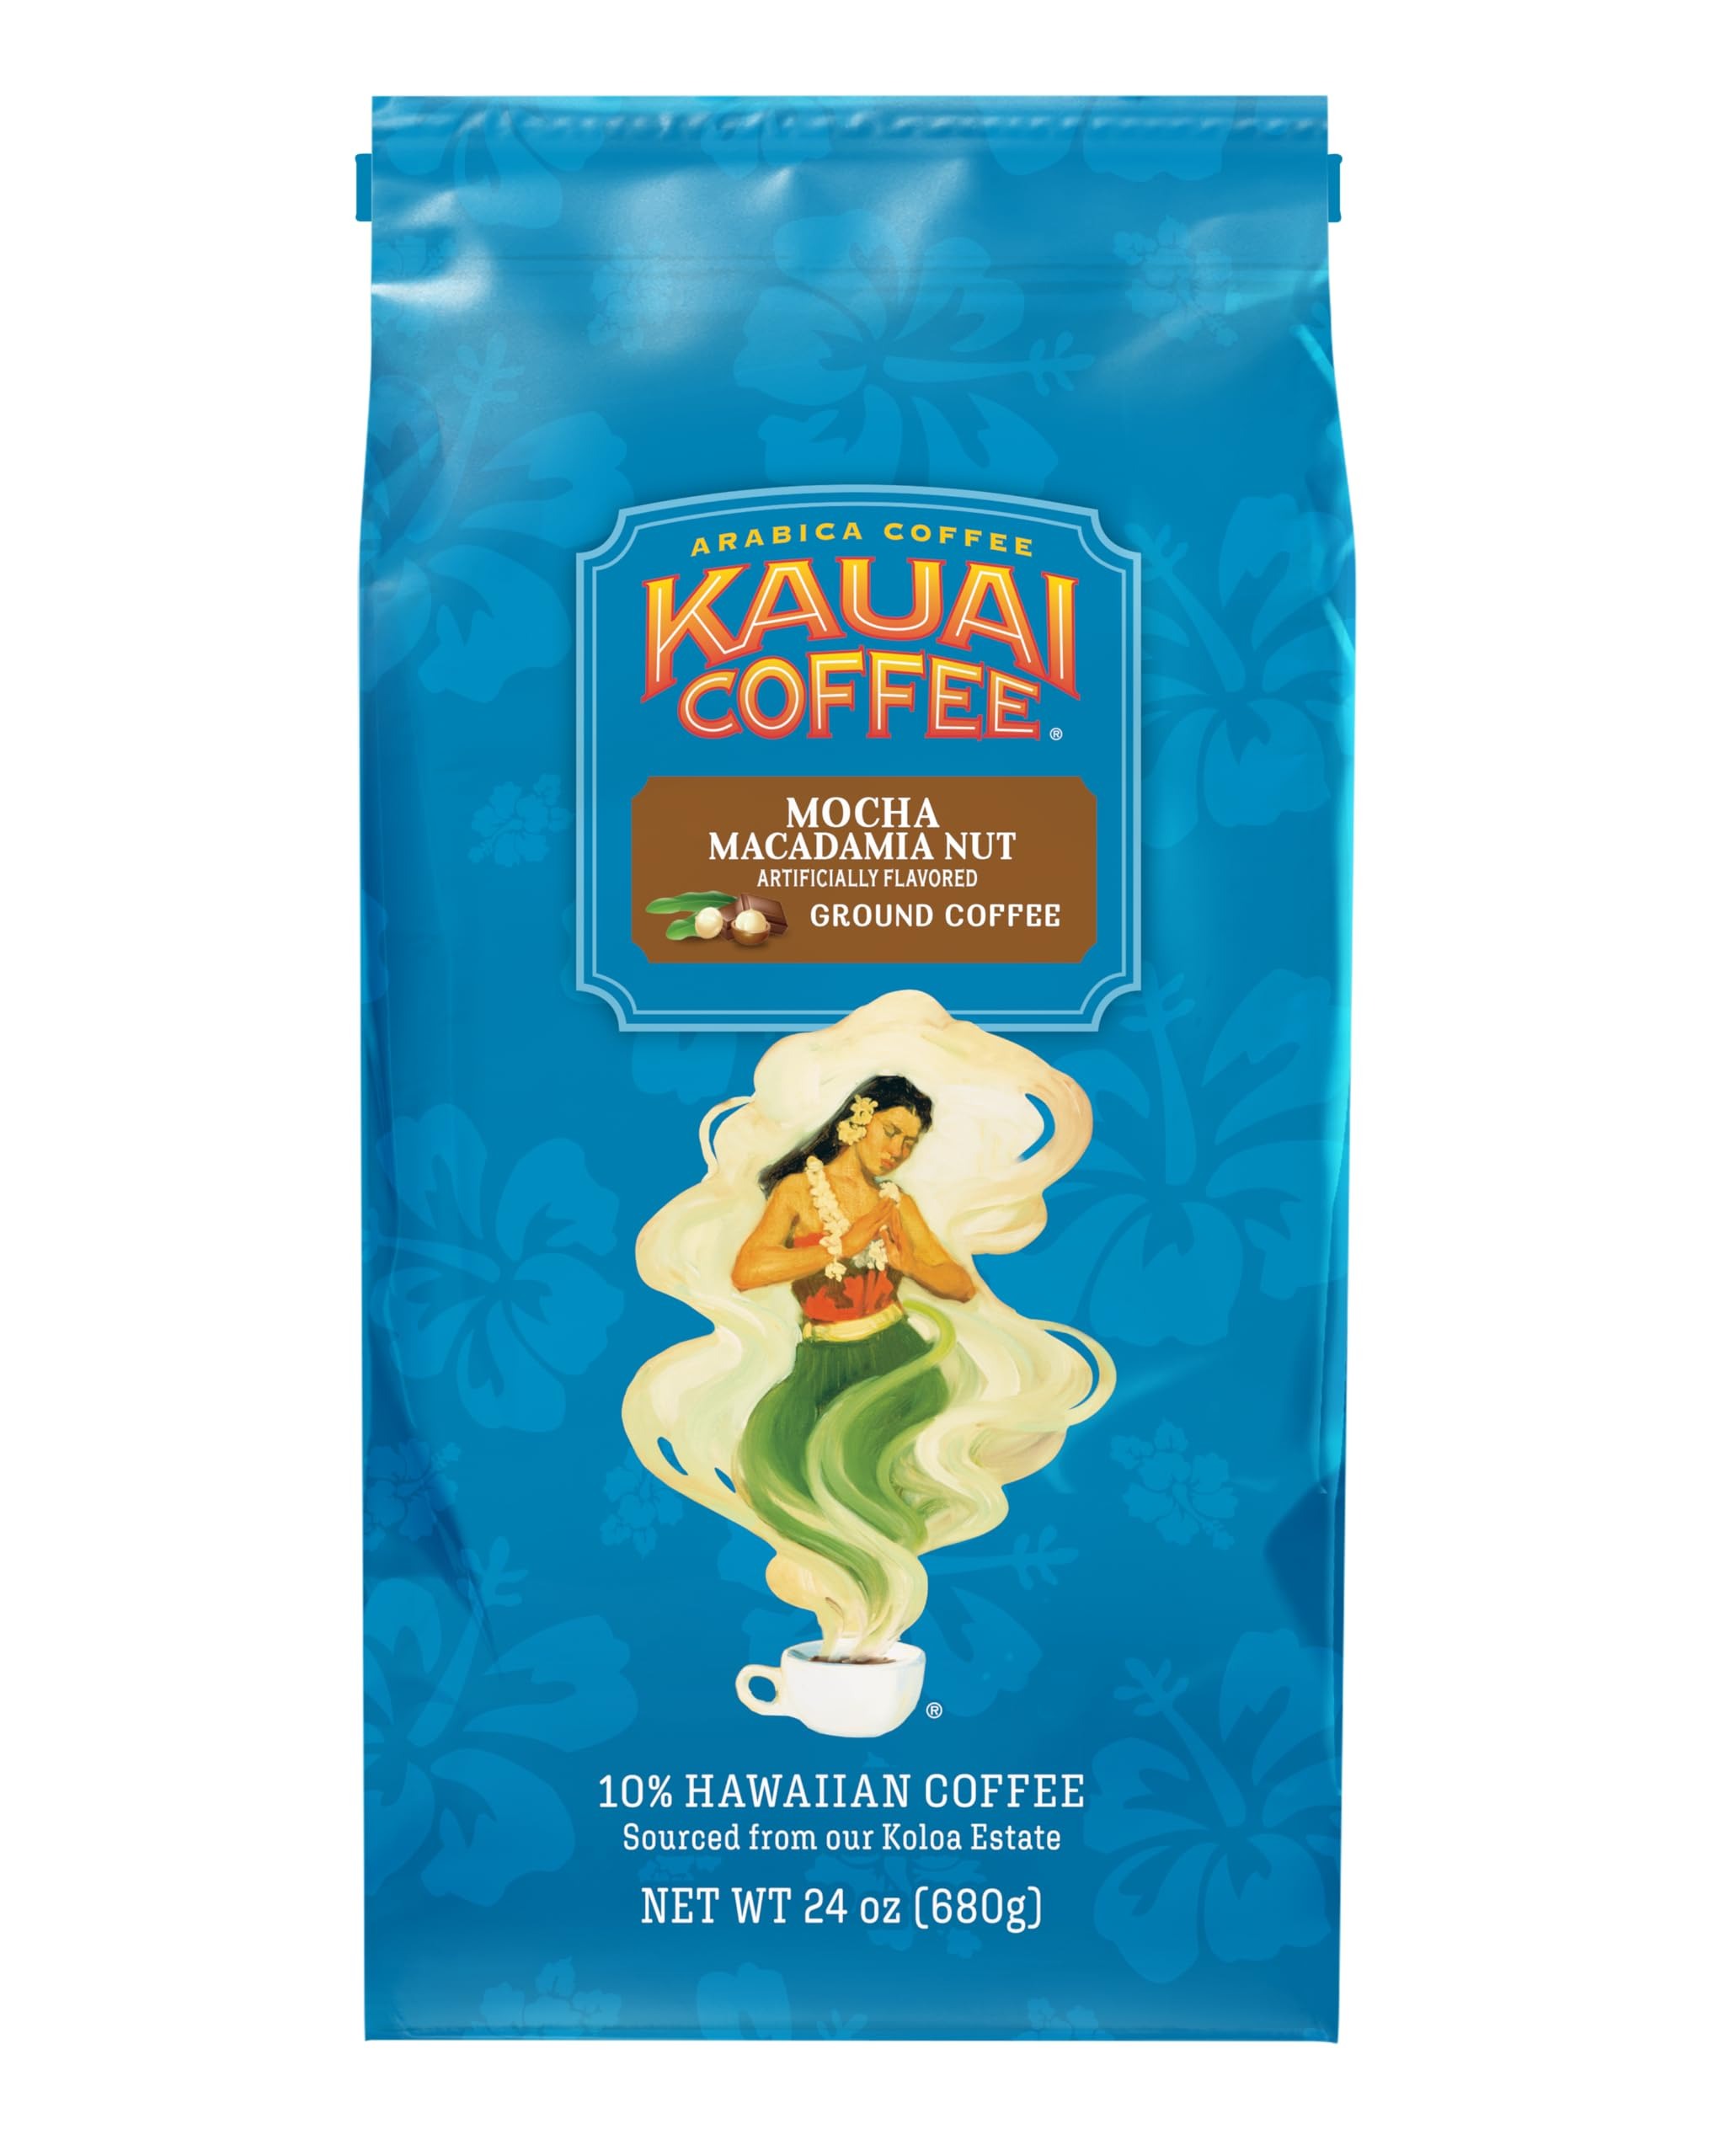
Item Name: Kauai Coffee Mocha Macadamia Nut Medium Roast - Ground Coffee, 24 oz Package
Bullet Point 1: MOCHA MACADAMIA NUT MEDIUM ROAST - Rich chocolate flavor in every sip
Bullet Point 2: 10% HAWAIIAN ORIGIN COFFEE - Taste Paradise One Cup at a Time with our Hawaiian coffee
Bullet Point 3: GROUND COFFEE BEANS – Our Roast Masters use premium beans to capture the easygoing character and subtle nuances that distinguish our ground Kauai coffee; 24 oz package
Bullet Point 4: ARABICA COFFEE - The ground coffee in medium roast has a smooth taste with no bitterness
Bullet Point 5: KAUAI COFFEE COMPANY ESTATE - Hawaii’s largest coffee estate is open year-round offering farm tours and coffee tastings
Value: 24.0
Unit: Ounce

Price: 5.99